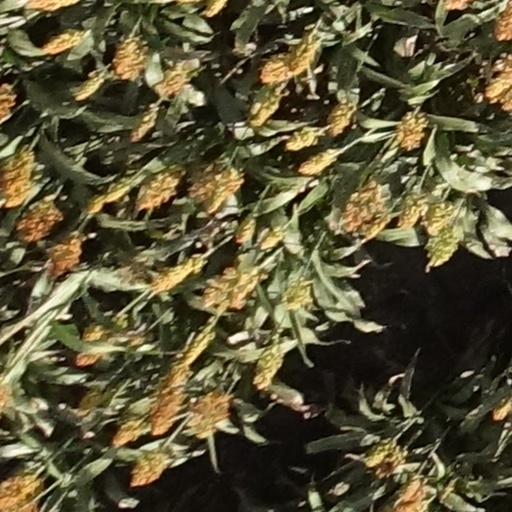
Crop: sorghum